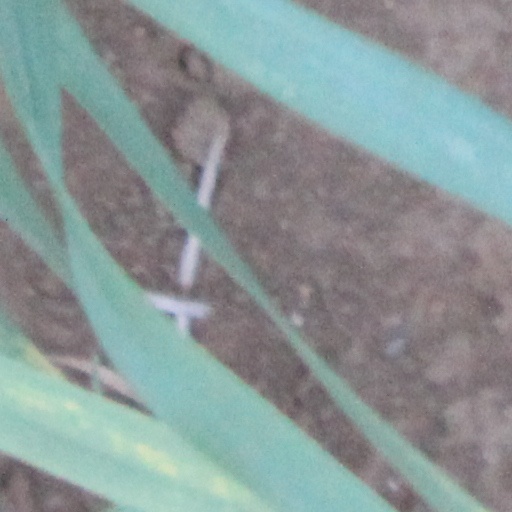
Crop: wheat